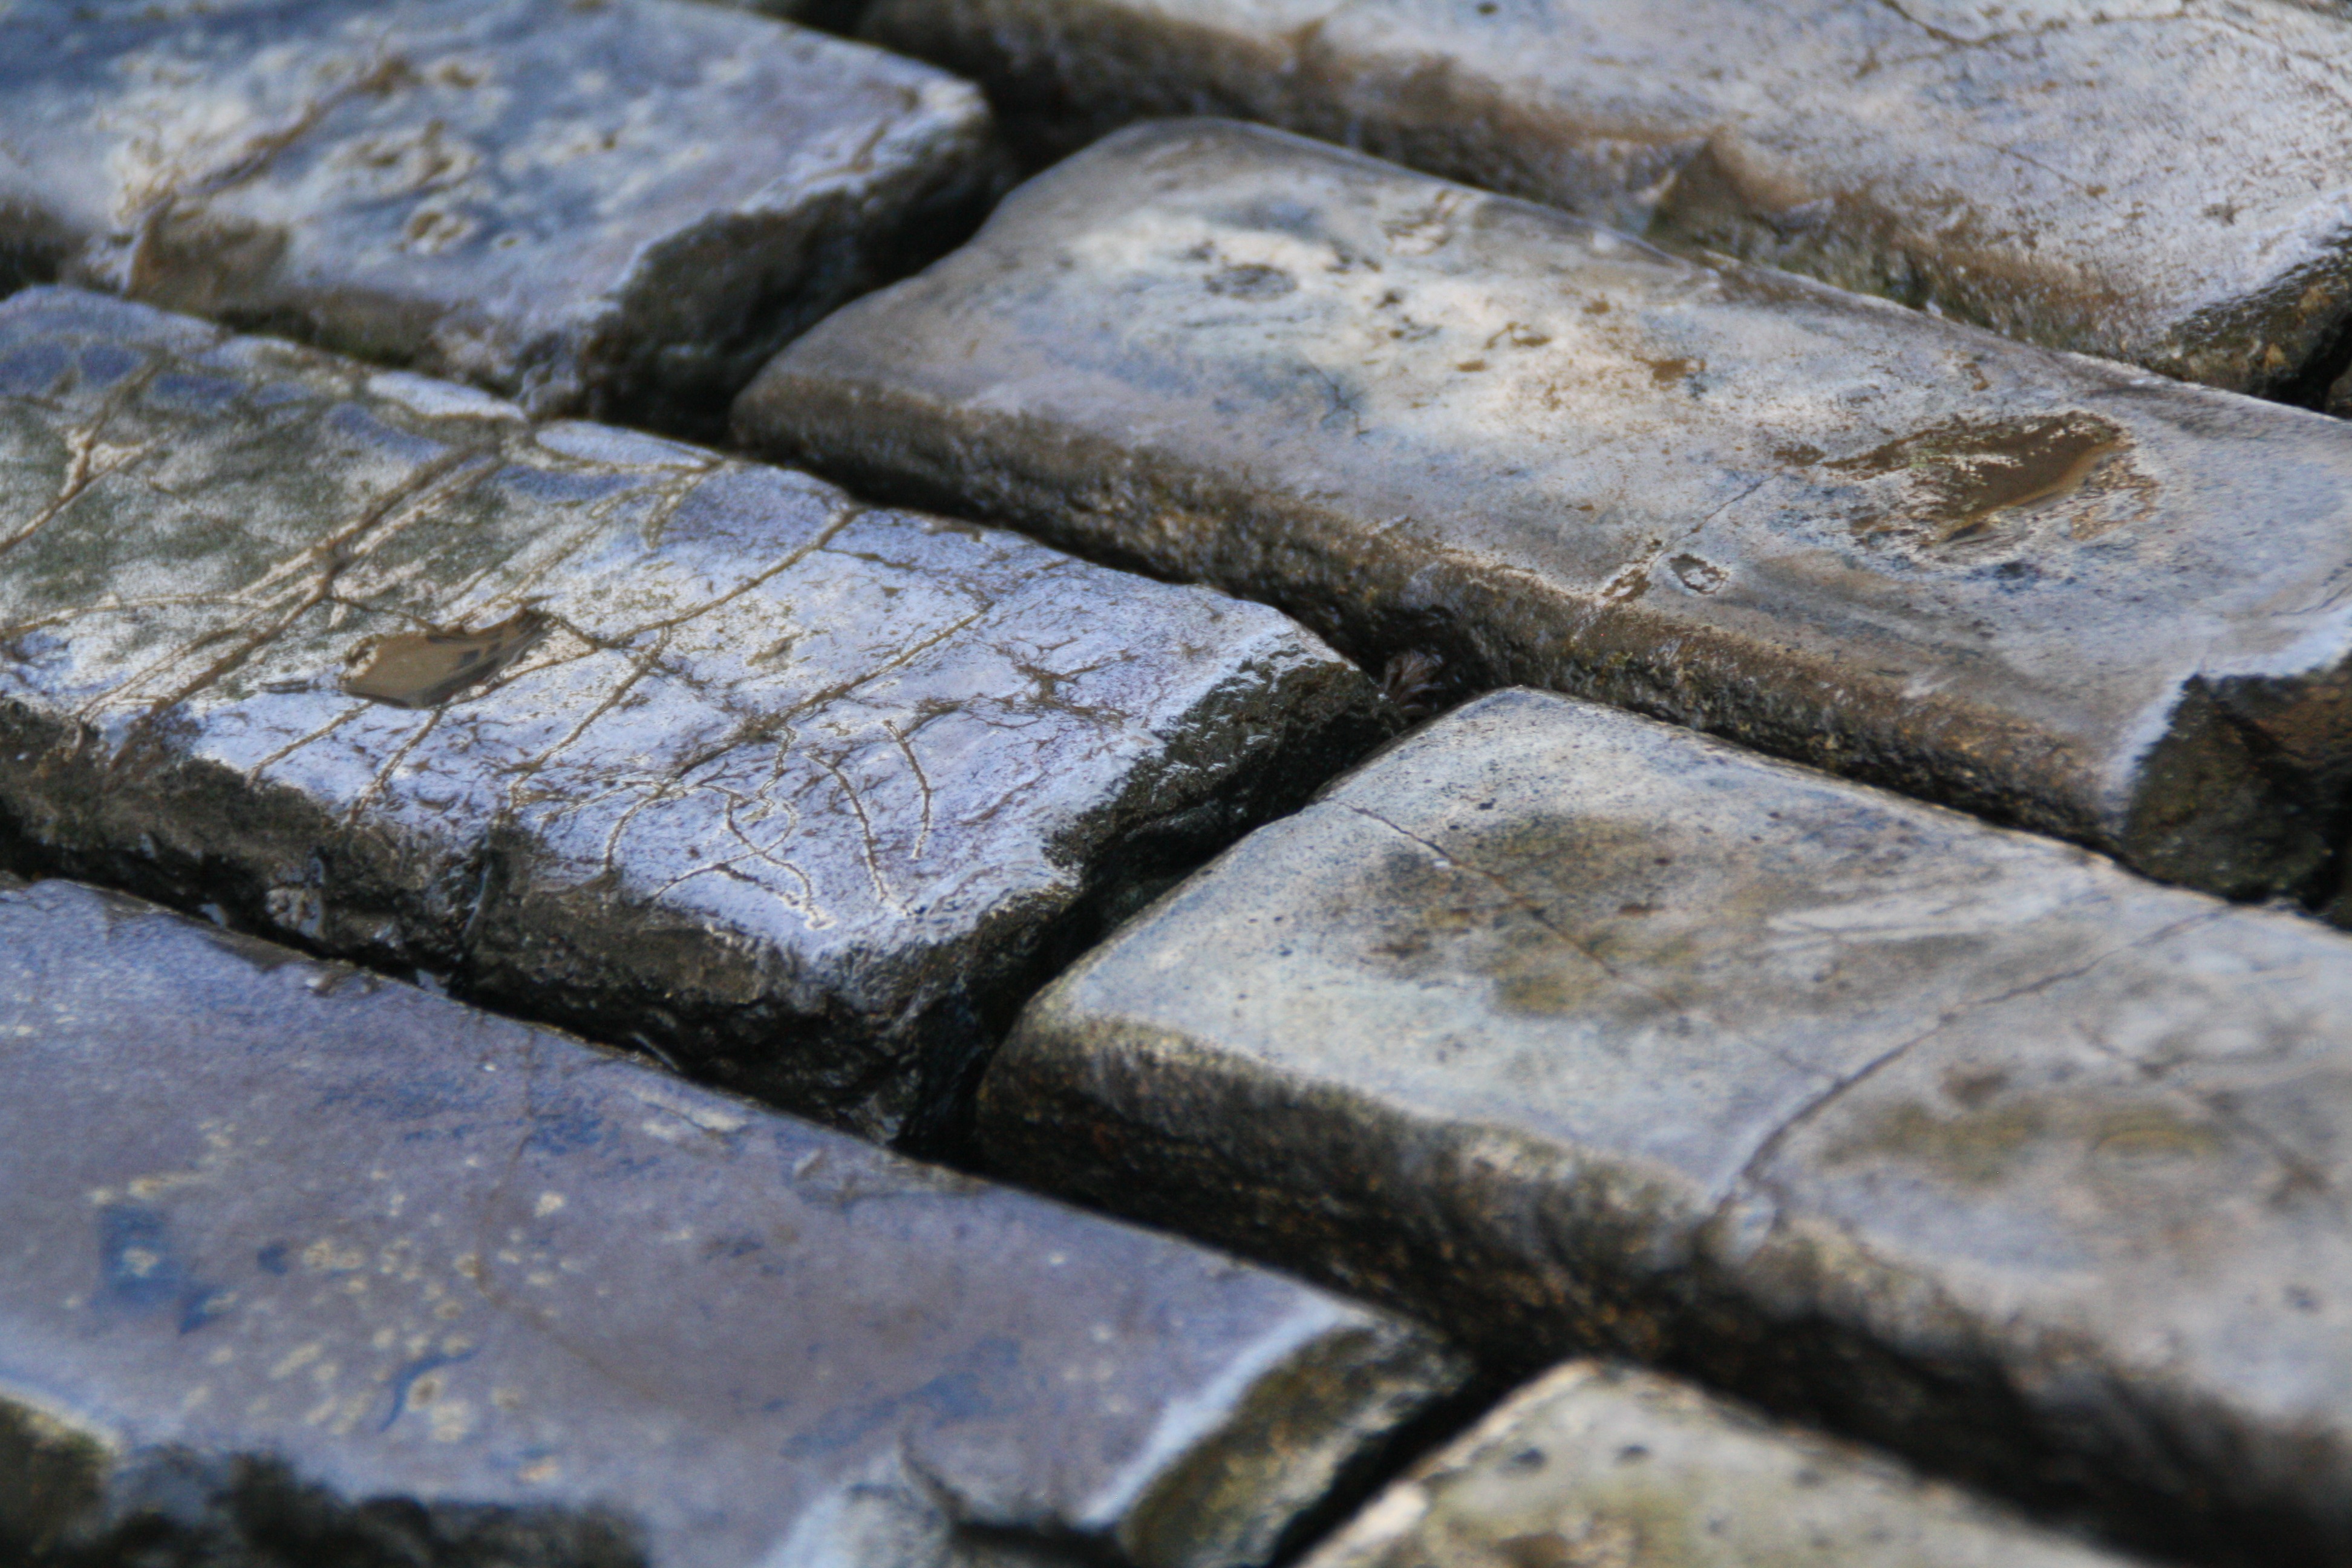
rock, structure, wood, street, texture, cobblestone, wall, stone, construction, pattern, soil, tile, exterior, stone wall, brick, material, weathered, textured, geology, design, bricks, brickwork, backdrop, masonry, flooring, road surface